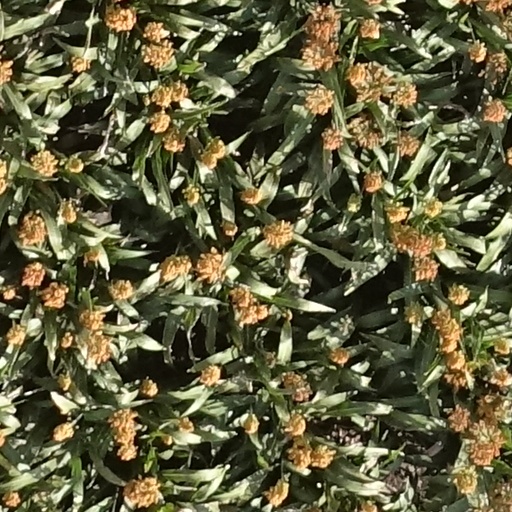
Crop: sorghum